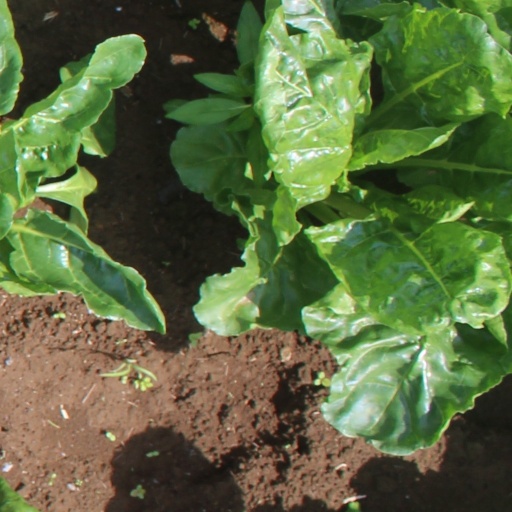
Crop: sugar beet